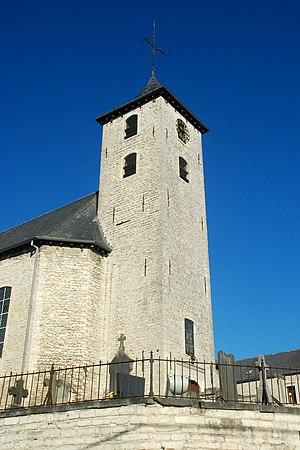
Belgique - Brabant wallon - Jodoigne - Saint-Remy-Geest - Église Saint-Remy
L'église Saint-Remy est une église de style classique située à Saint-Remy-Geest, village de la commune belge de Jodoigne, en province du Brabant wallon.